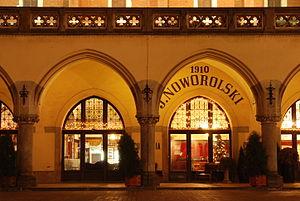
Le Sukiennice est l'un des monuments historiques les plus emblématiques de la ville de Cracovie. Cette imposante halle commerciale à deux étages, élevée au XIIIe siècle puis remanié à l'époque Renaissance, occupe la place centrale de la grande Place du Marché et fait partie du patrimoine mondial de l'Unesco.